Gas City High School

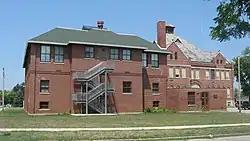
Gas City High School, July 2012

Gas City High School, also known as the East Ward School, is a historic school building located at Gas City, Grant County, Indiana, United States. It was built in 1894, and is a two-story, square, Romanesque Revival style brick and stone building. A two-story Prairie School inspired addition was completed in 1923. The two buildings are connected by a two-story "bridge".